Madonna fandom

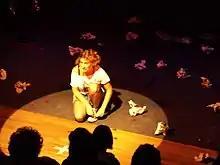
in "Buscando a Madonna" ("Seeking Madonna"), a theater adaptation of 's 1987 novel of the same name

"Material Pipol" a 2009 documentary made by official Chilean club, MadonnaChile was well-received and gained attention of national media publications, including a cover in "La Cuarta". Russian Oxana Nabokova presented in 2019 the documentary "Like a Prayer" in several U.S. cities and other European and Latin American cities, which focuses on five long-time Madonna fans, including Nabokova herself. "Mad for Madonna" (2015) is a film about her fan base.